Shenxianshu station

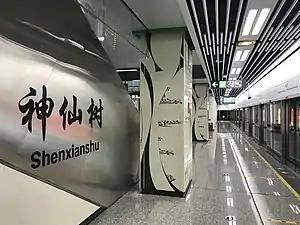

Shenxianshu station is a transfer station on Line 5 and Line 7 of the Chengdu Metro in China. It was opened on 6 December 2017.